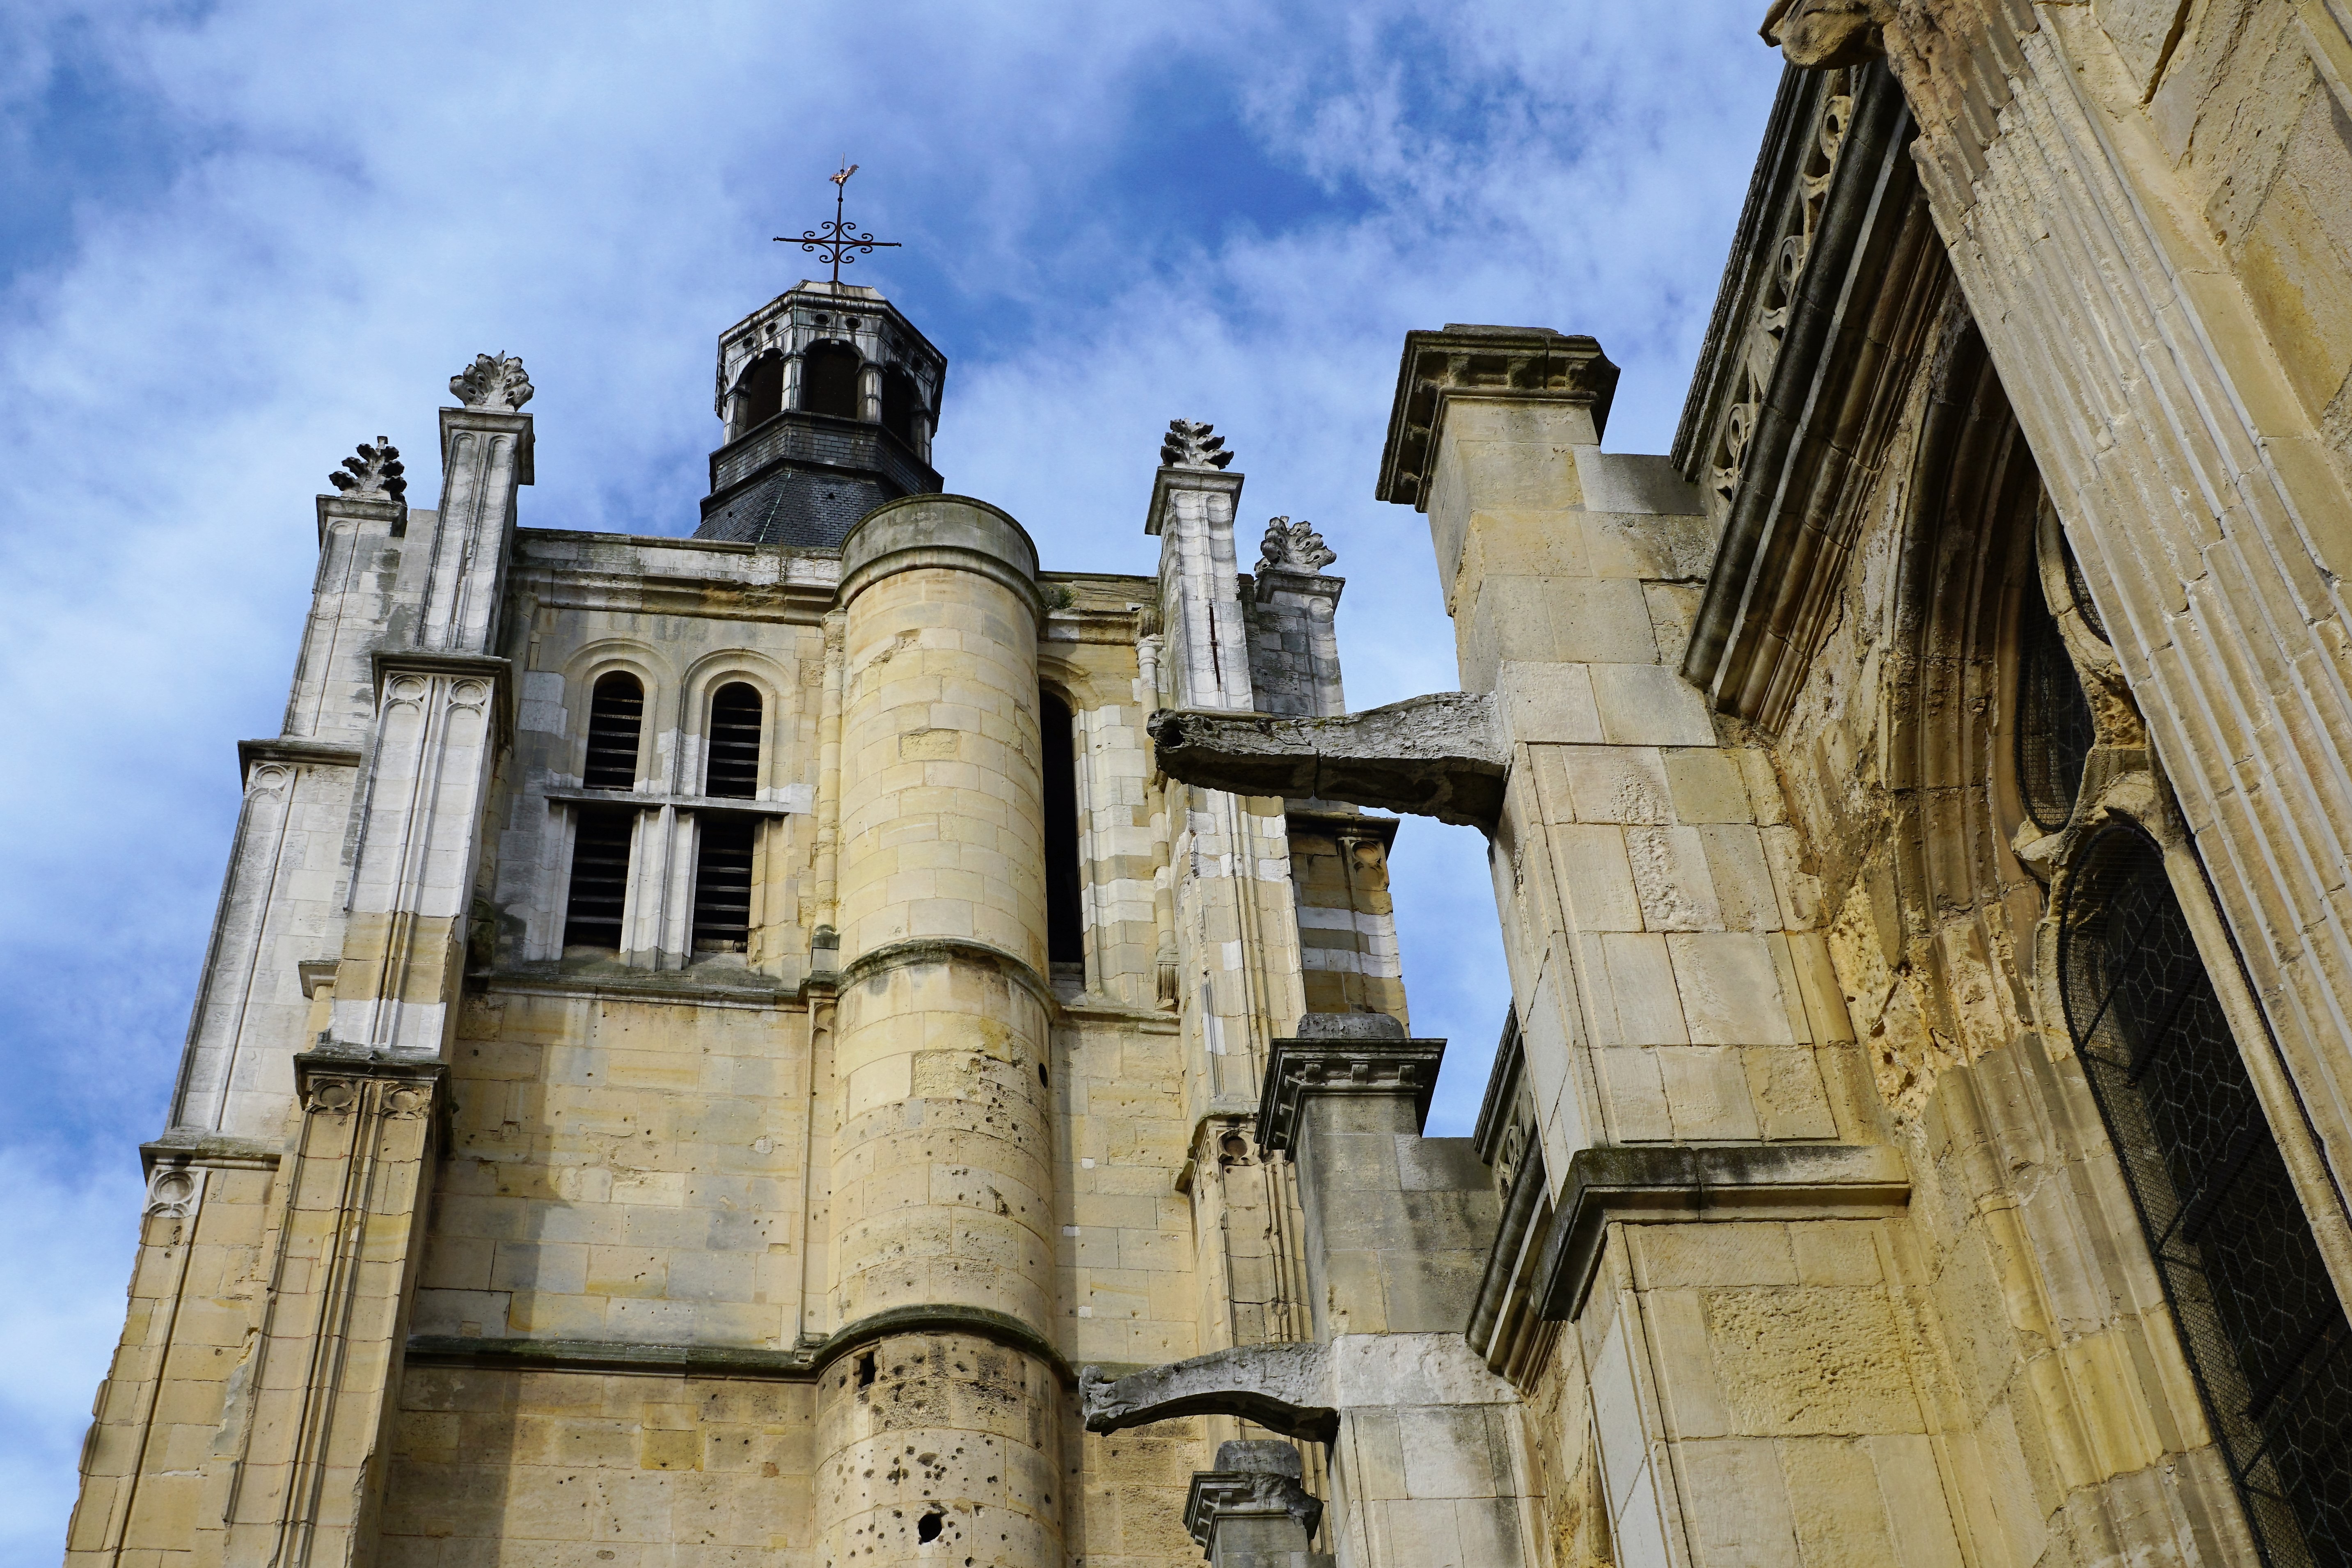
architecture, sky, building, france, landmark, facade, church, cathedral, place of worship, spire, faith, monastery, basilica, middle ages, le havre, ancient history